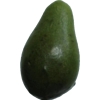
Label: green_avocado